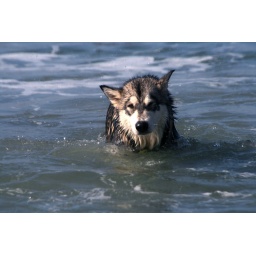
dog in water